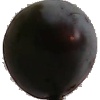
Label: Plum 3